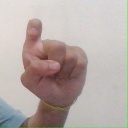
अक्षर: इ